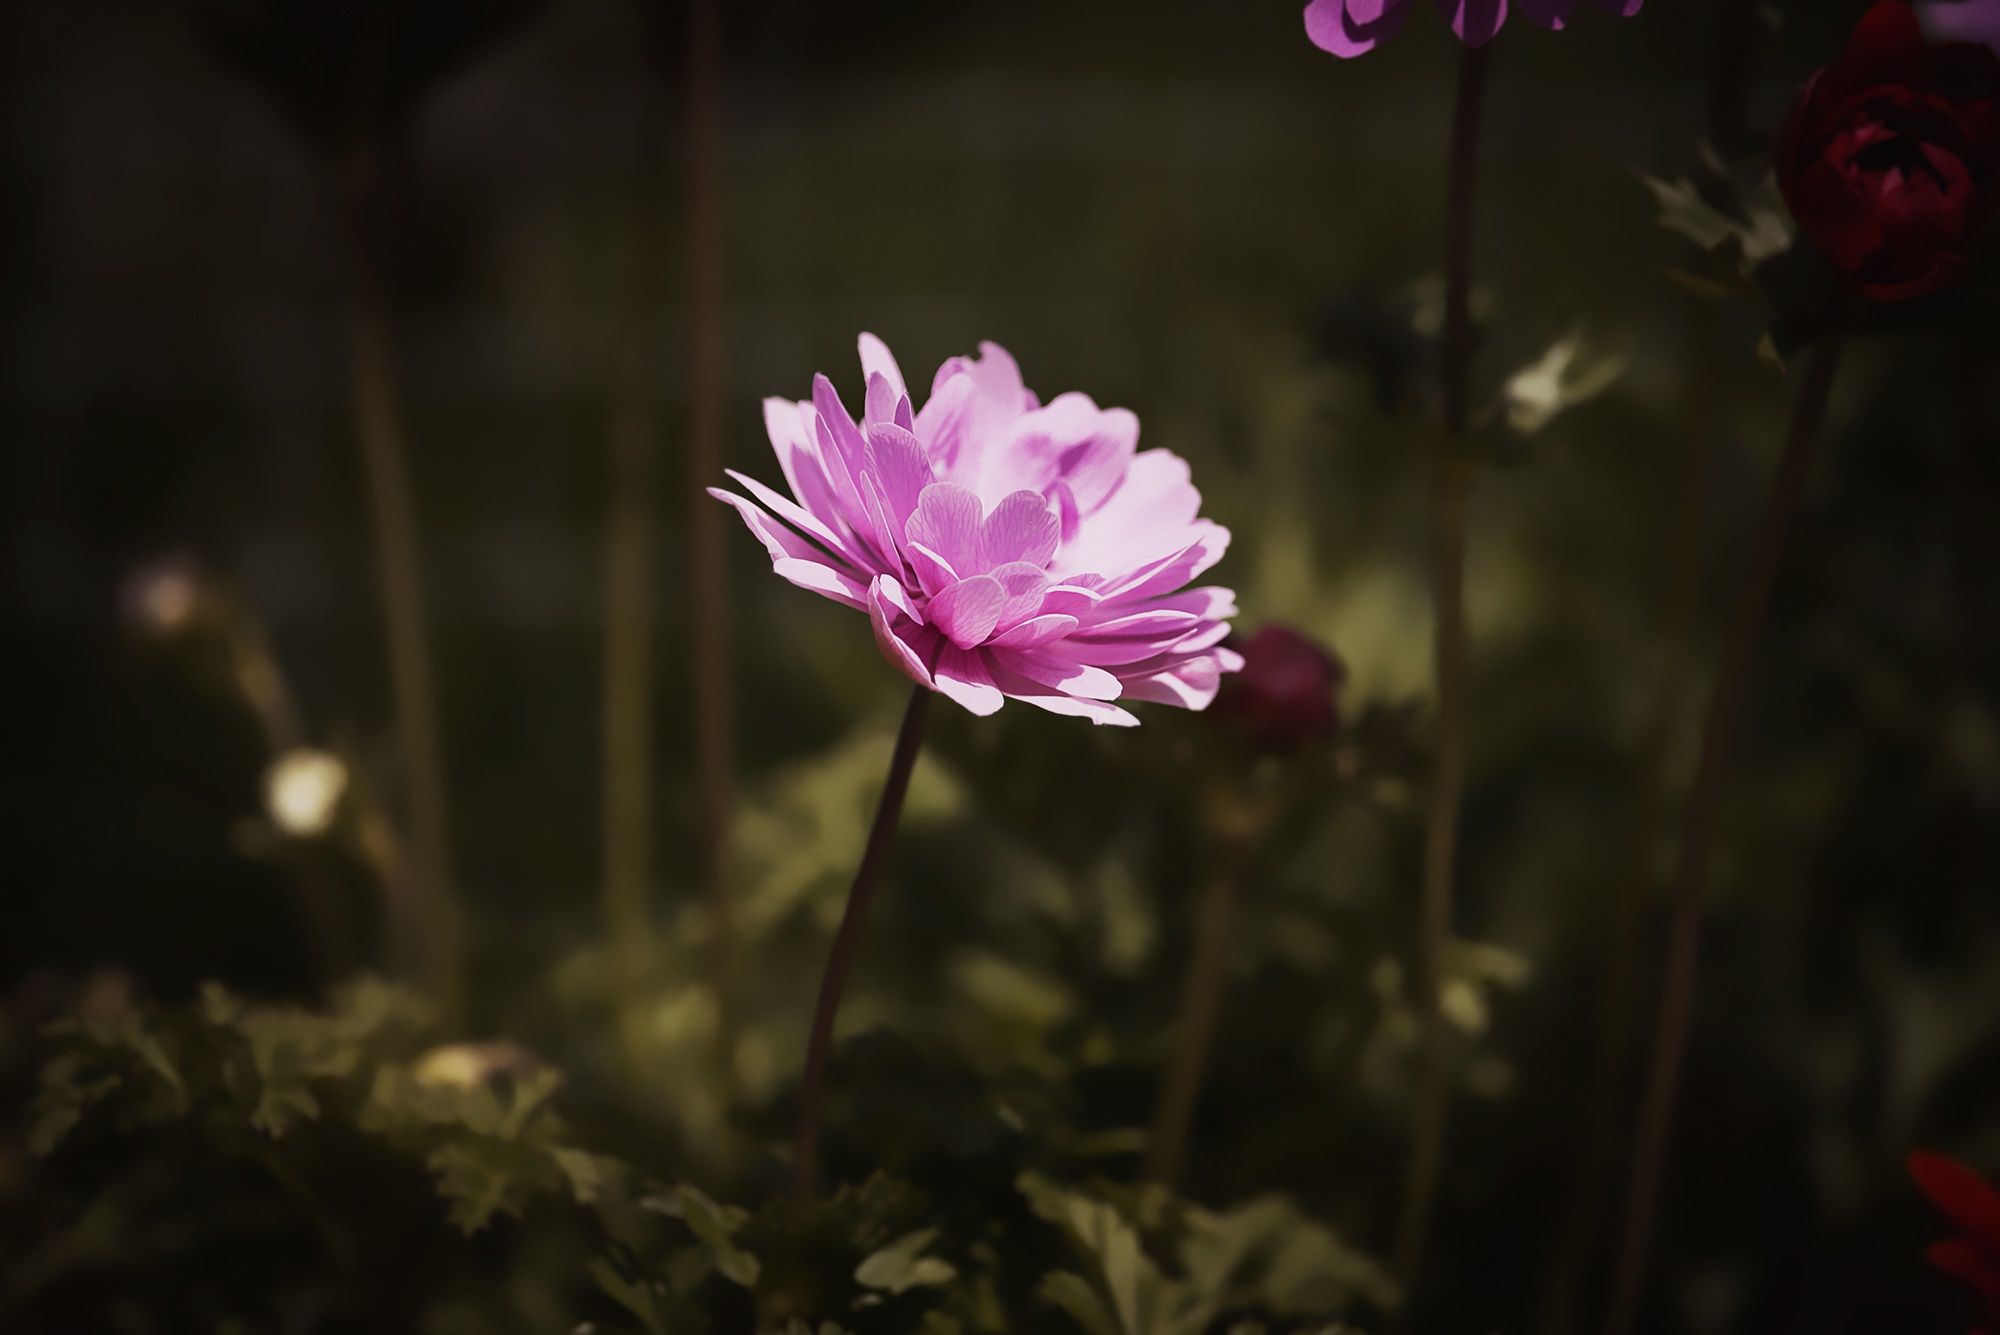
nature, blossom, plant, photography, flower, petal, bloom, garden, pink, close, flora, wildflower, anemone, flower garden, pink flower, macro photography, garden plant, in the garden, flowering plant, schnittblume, anemone pink, land plant